Machanaim

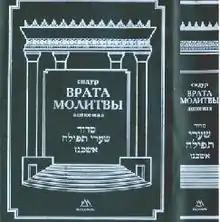
Prayerbook "Gates of Prayer", published by Machanaim, 1998.

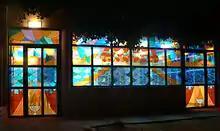
Design of the frontal wall of synagogue with the symbol of Machanaim by Michael Yahilevich

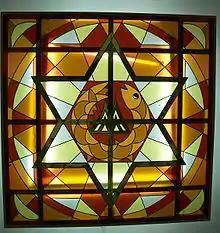
Lamp, Leviathan keeps guard at Machanaim synagogue

Machanaim is an organization dealing with the spiritual absorption of Jewish people from the former USSR in Israel. The movement's work and its goals spawned its name, the Hebrew word from meaning "two camps", in this case referring to Jerusalem and Moscow.